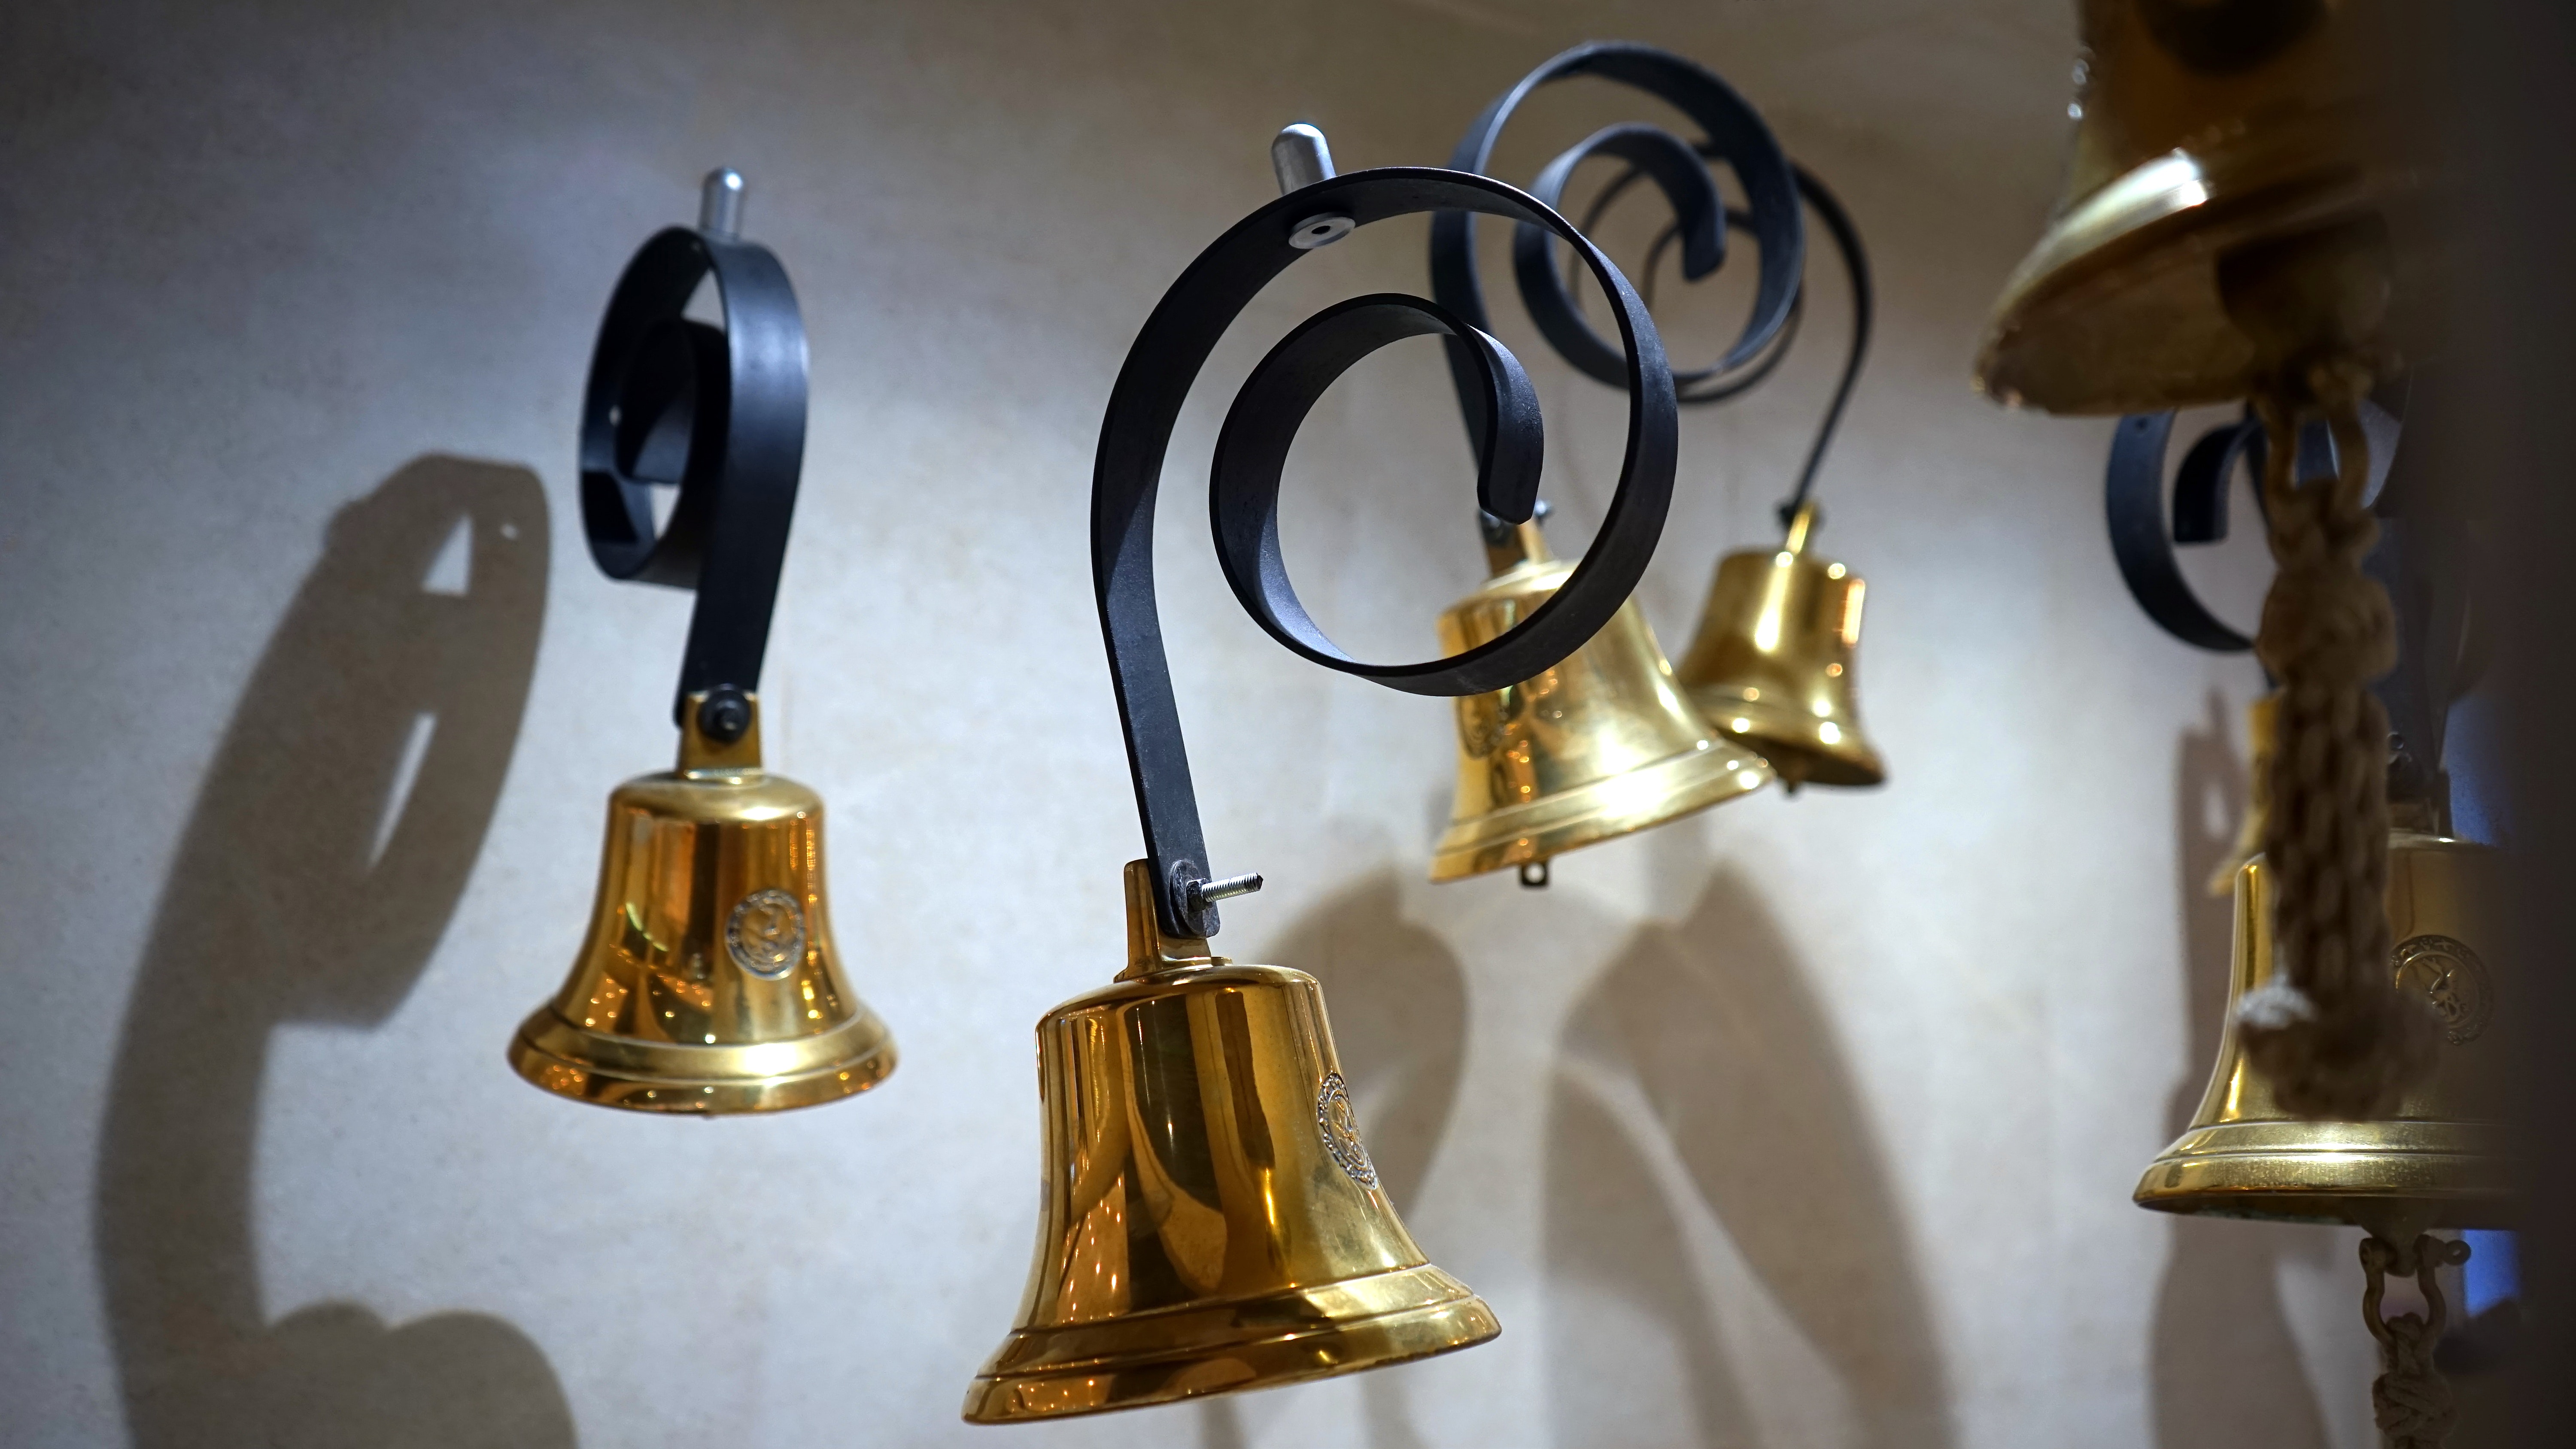
bell, handbell, brass, ghanta, metal, bronze, musical instrument, church bell